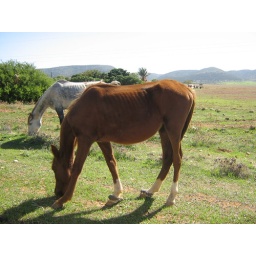
Arabian horses eating grass in the Green Mountain .